Janne Hyppönen

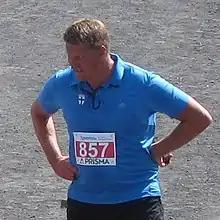
Hyppönen in 2013

He has coached Veikkausliiga clus MYPA and KooTeePee.